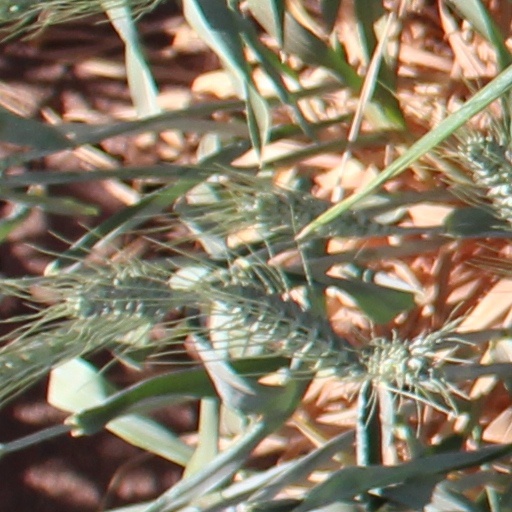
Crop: wheat